Karla Knight

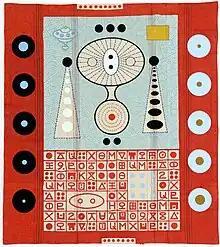
Karla Knight, "Red Road Trip 2," tapestry, 2022

Karla Knight (born 1958) is an American artist. She was educated at the Rhode Island School of Design where she received a BFA degree in 1980.